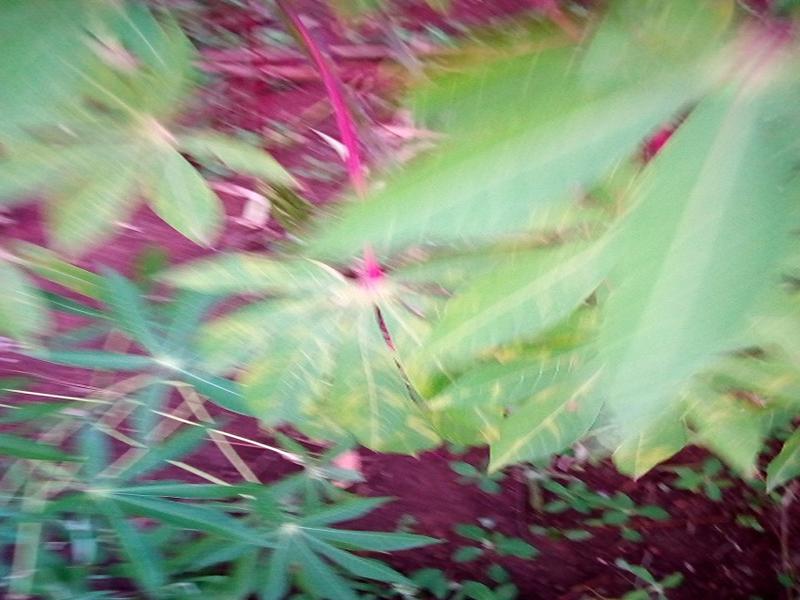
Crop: cassava
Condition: brown_streak_disease